M-123 (Michigan highway)

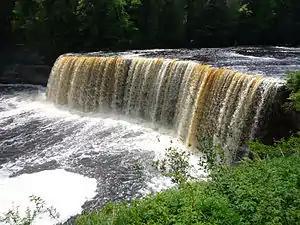
The Tahquamenon Falls are a major tourist attraction along the route of M-123.

The Tahquamenon Falls State Park is a state park in Michigan. It is the second largest of Michigan's state parks. Bordering on Lake Superior, most of the park is located within Chippewa County, with the western section of the park extending into Luce County. The park follows the Tahquamenon River as it passes over Tahquamenon Falls and drains into Whitefish Bay, Lake Superior. The Tahquamenon Falls include a single drop, the "Upper Falls", plus the cascades and rapids collectively called the "Lower Falls". During the late-spring runoff, the river drains as much as of water per second, making the upper falls the second most voluminous vertical waterfall east of the Mississippi River, after only Niagara Falls.